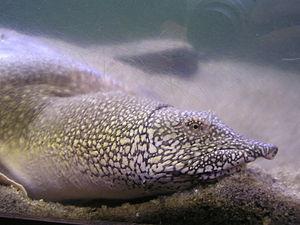
Trionyx triunguis, unique représentant du genre Trionyx, est une espèce de tortues de la famille des Trionychidae.